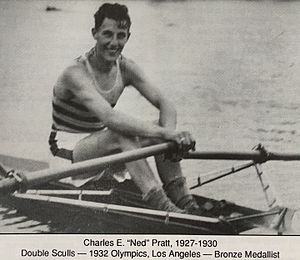
Charles Edward Pratt
Charles Pratt (1927)
Charles Edward Pratt var en amerikansk-født canadisk roer og arkitekt, født i Boston.